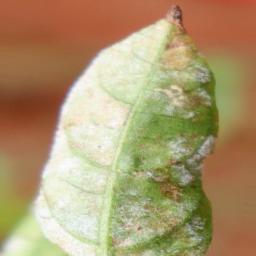
Label: powdery mildew